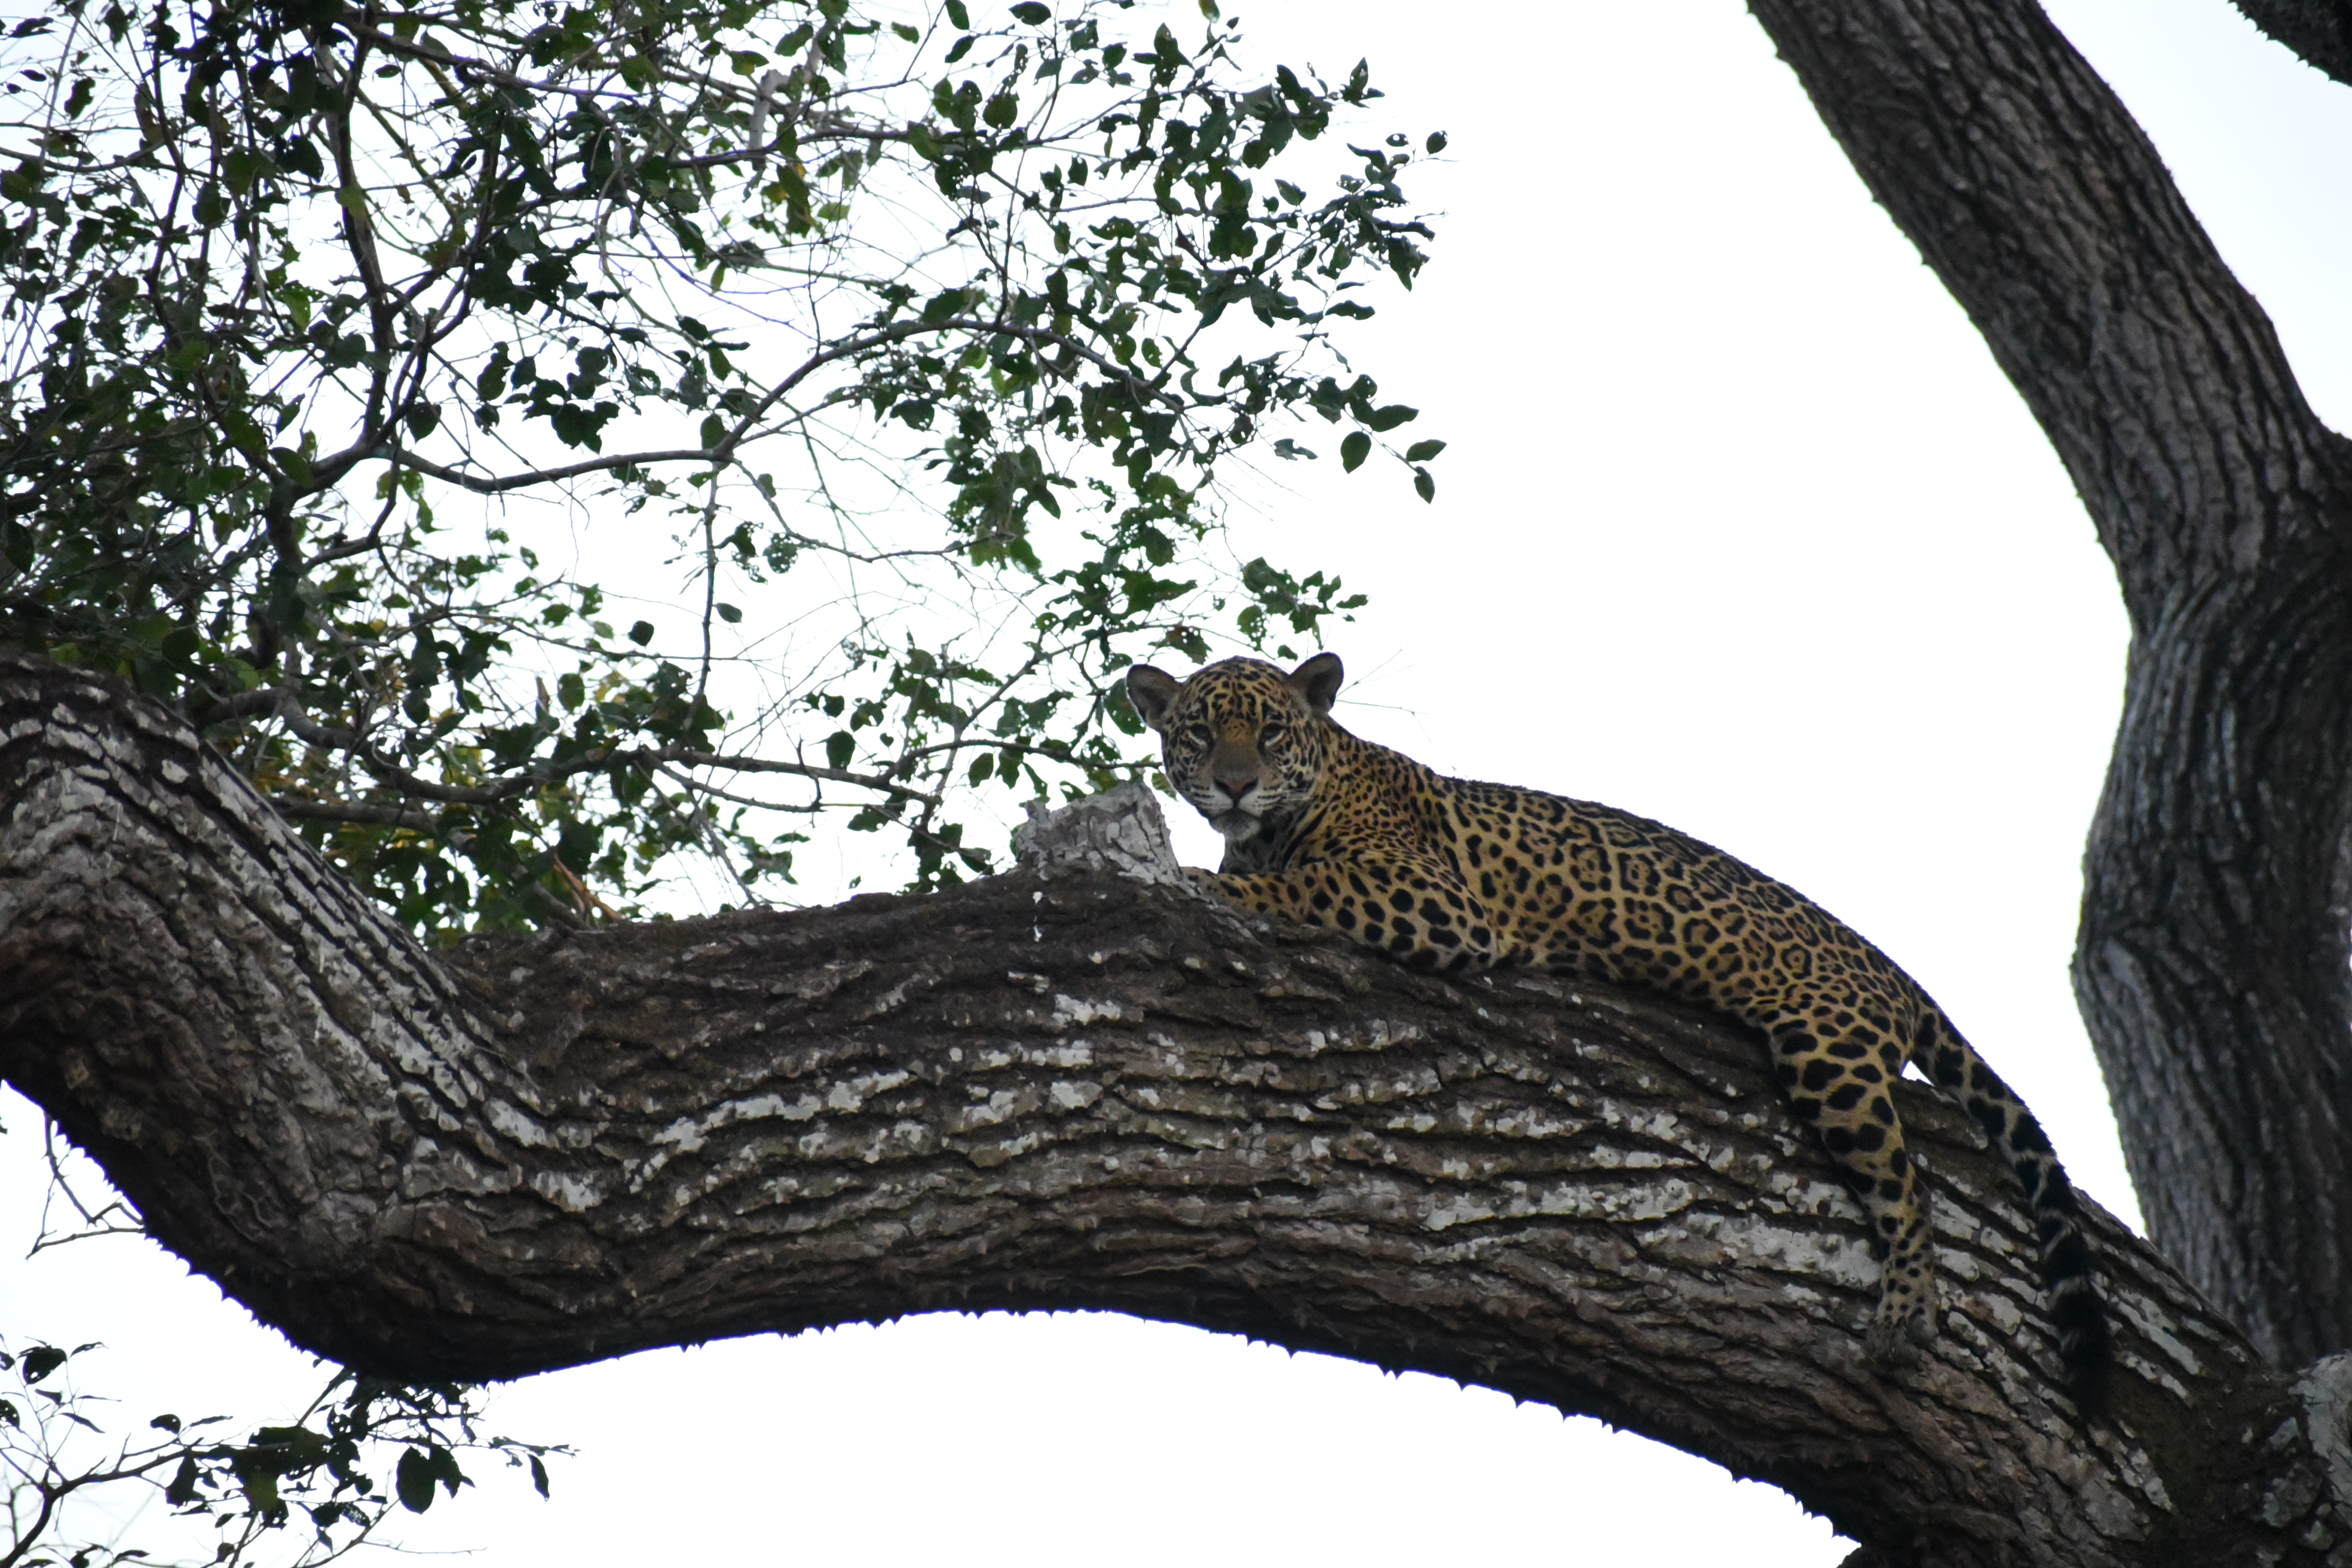
Jaguar: Benita